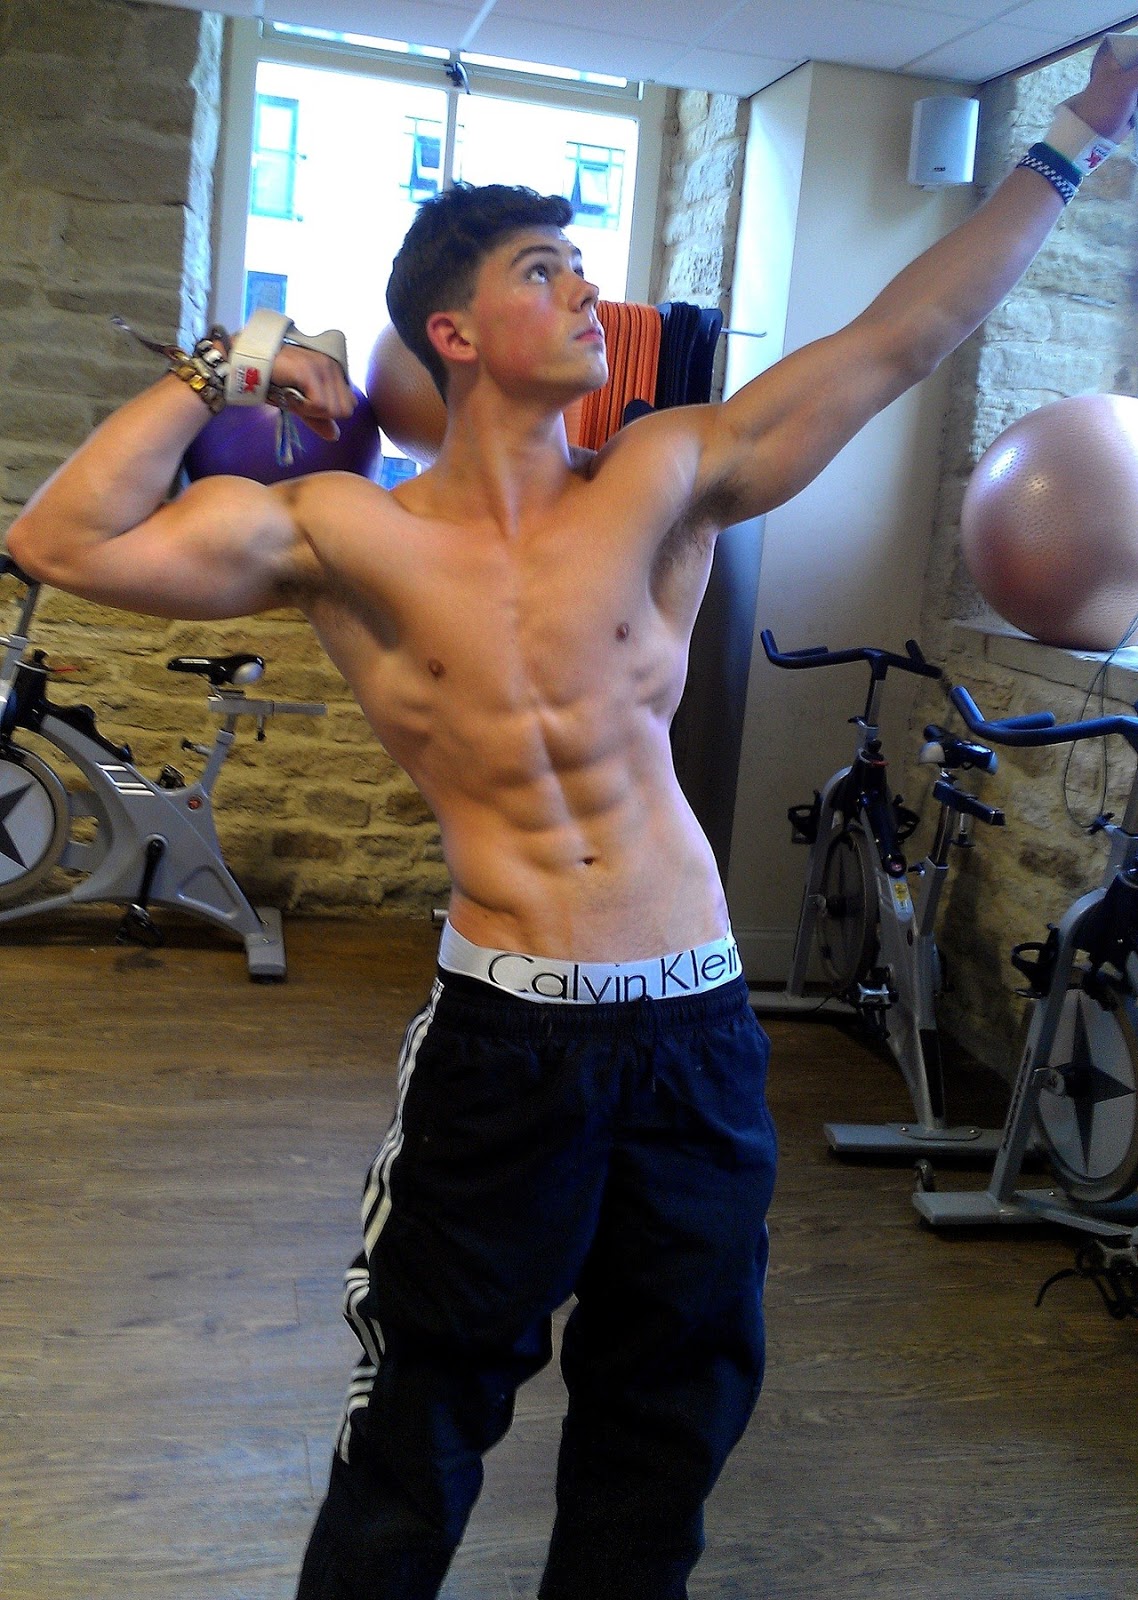
Gender: men